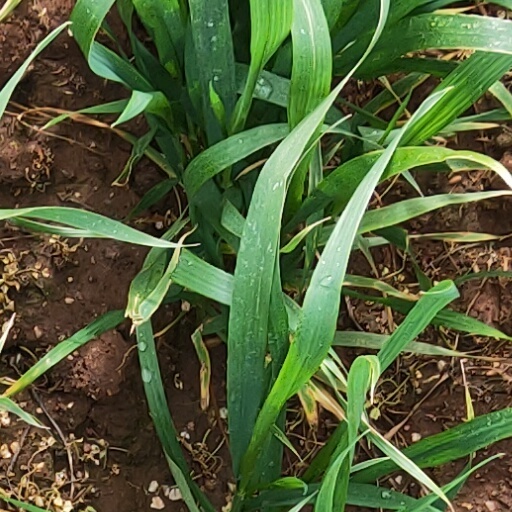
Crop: wheat